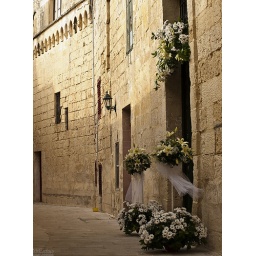
A medieval street with flower arrangement near door in Malta